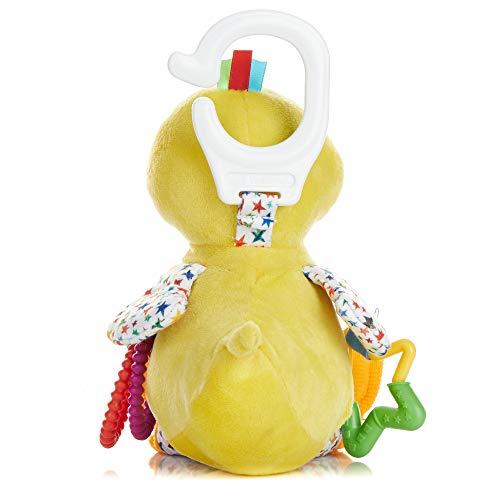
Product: The World of Eric Carle, The Very Hungry Caterpillar Developmental Duck Rattle Clip for Babies
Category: Toys & Games | Baby & Toddler Toys | Musical Toys
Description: MODERN CLASSIC BABY TOY: The Very Hungry Caterpillar is instantly recognizable bringing sweet memories from your own childhood as it soothes your baby.
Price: $12.56